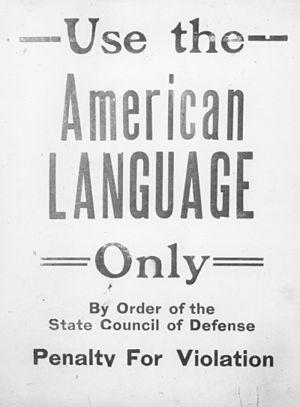
La discrimination linguistique est une xénophobie fondée sur le mépris de la langue de l’autre et ou de discrimination fondée sur la langue.